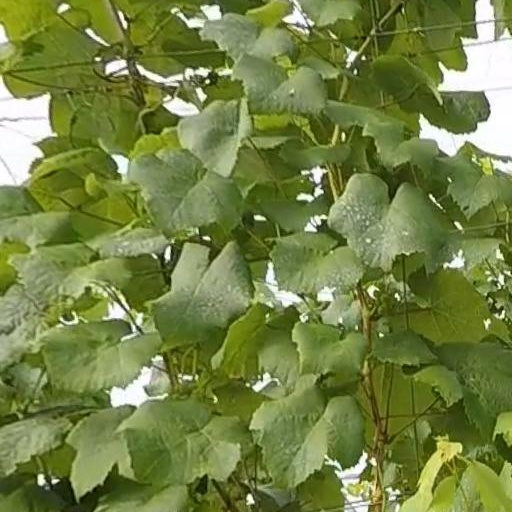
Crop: grape